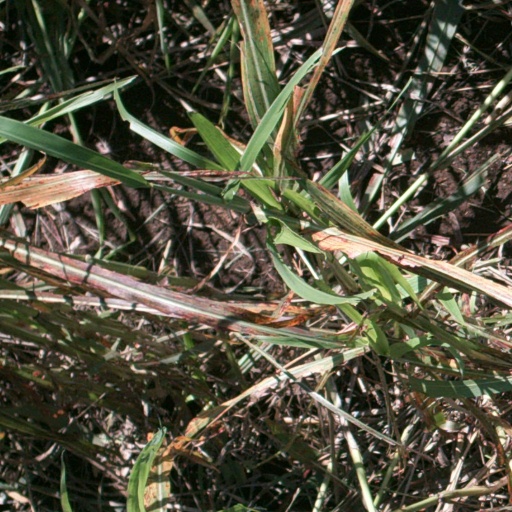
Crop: sorghum